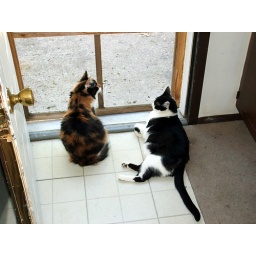
Pokey and Iyeska checking out the view through the screen door at my apartment in Elkville, Illinois.